Drummully

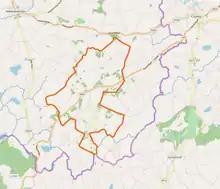
Boundary of Drummully electoral division in red, and the rest of the County Fermanagh-County Monaghan border in violet

Drummully or Drumully ("rocky ridge") is an electoral division (ED) in the west of County Monaghan in Ireland. Known as the Sixteen Townlands to locals and as Coleman's Island or the Clonoony salient to the security forces, it is a pene-enclave almost completely surrounded by County Fermanagh in Northern Ireland. Since the establishment of the Irish Free State in 1922 (following the partition of Ireland in 1921), the Fermanagh–Monaghan border has formed part of the international border between the United Kingdom and what is now the Republic of Ireland, leaving Drummully as a practical enclave, connected to the rest of the republic only by an unbridged length of the Finn River. The area is accessed via the Clones–Butlersbridge road, numbered N54 in the Republic and A3 in Northern Ireland.